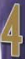
Number: 4